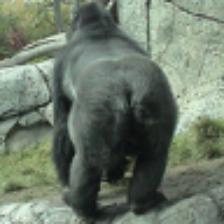
Label: NonHuman